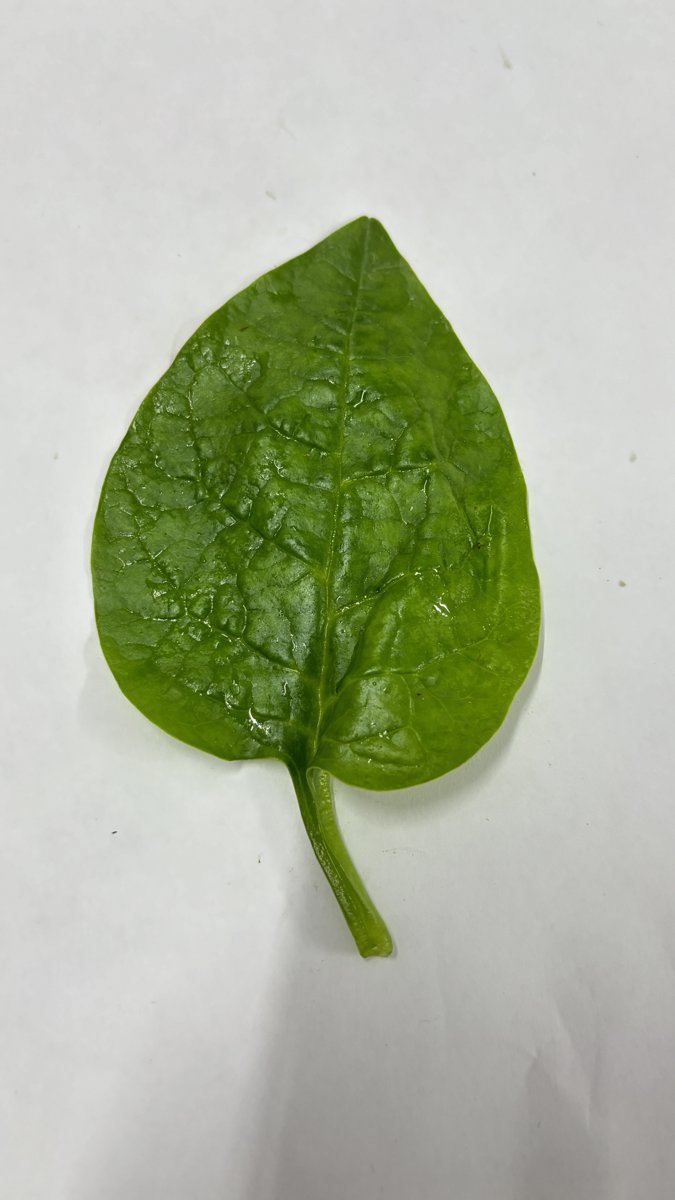
Label: Healthy-Leaf